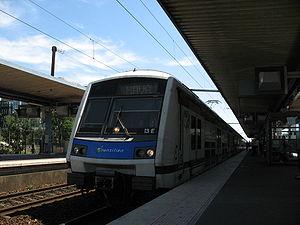
Rame Z 20500 RER E à Val de Fontenay